Charles L. Carpenter

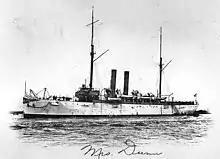
in Manila Bay on July 12, 1908. USN Photo # 83673.

Carpenter's first assignment after graduation was to the gunnery department of the , a protected cruiser.